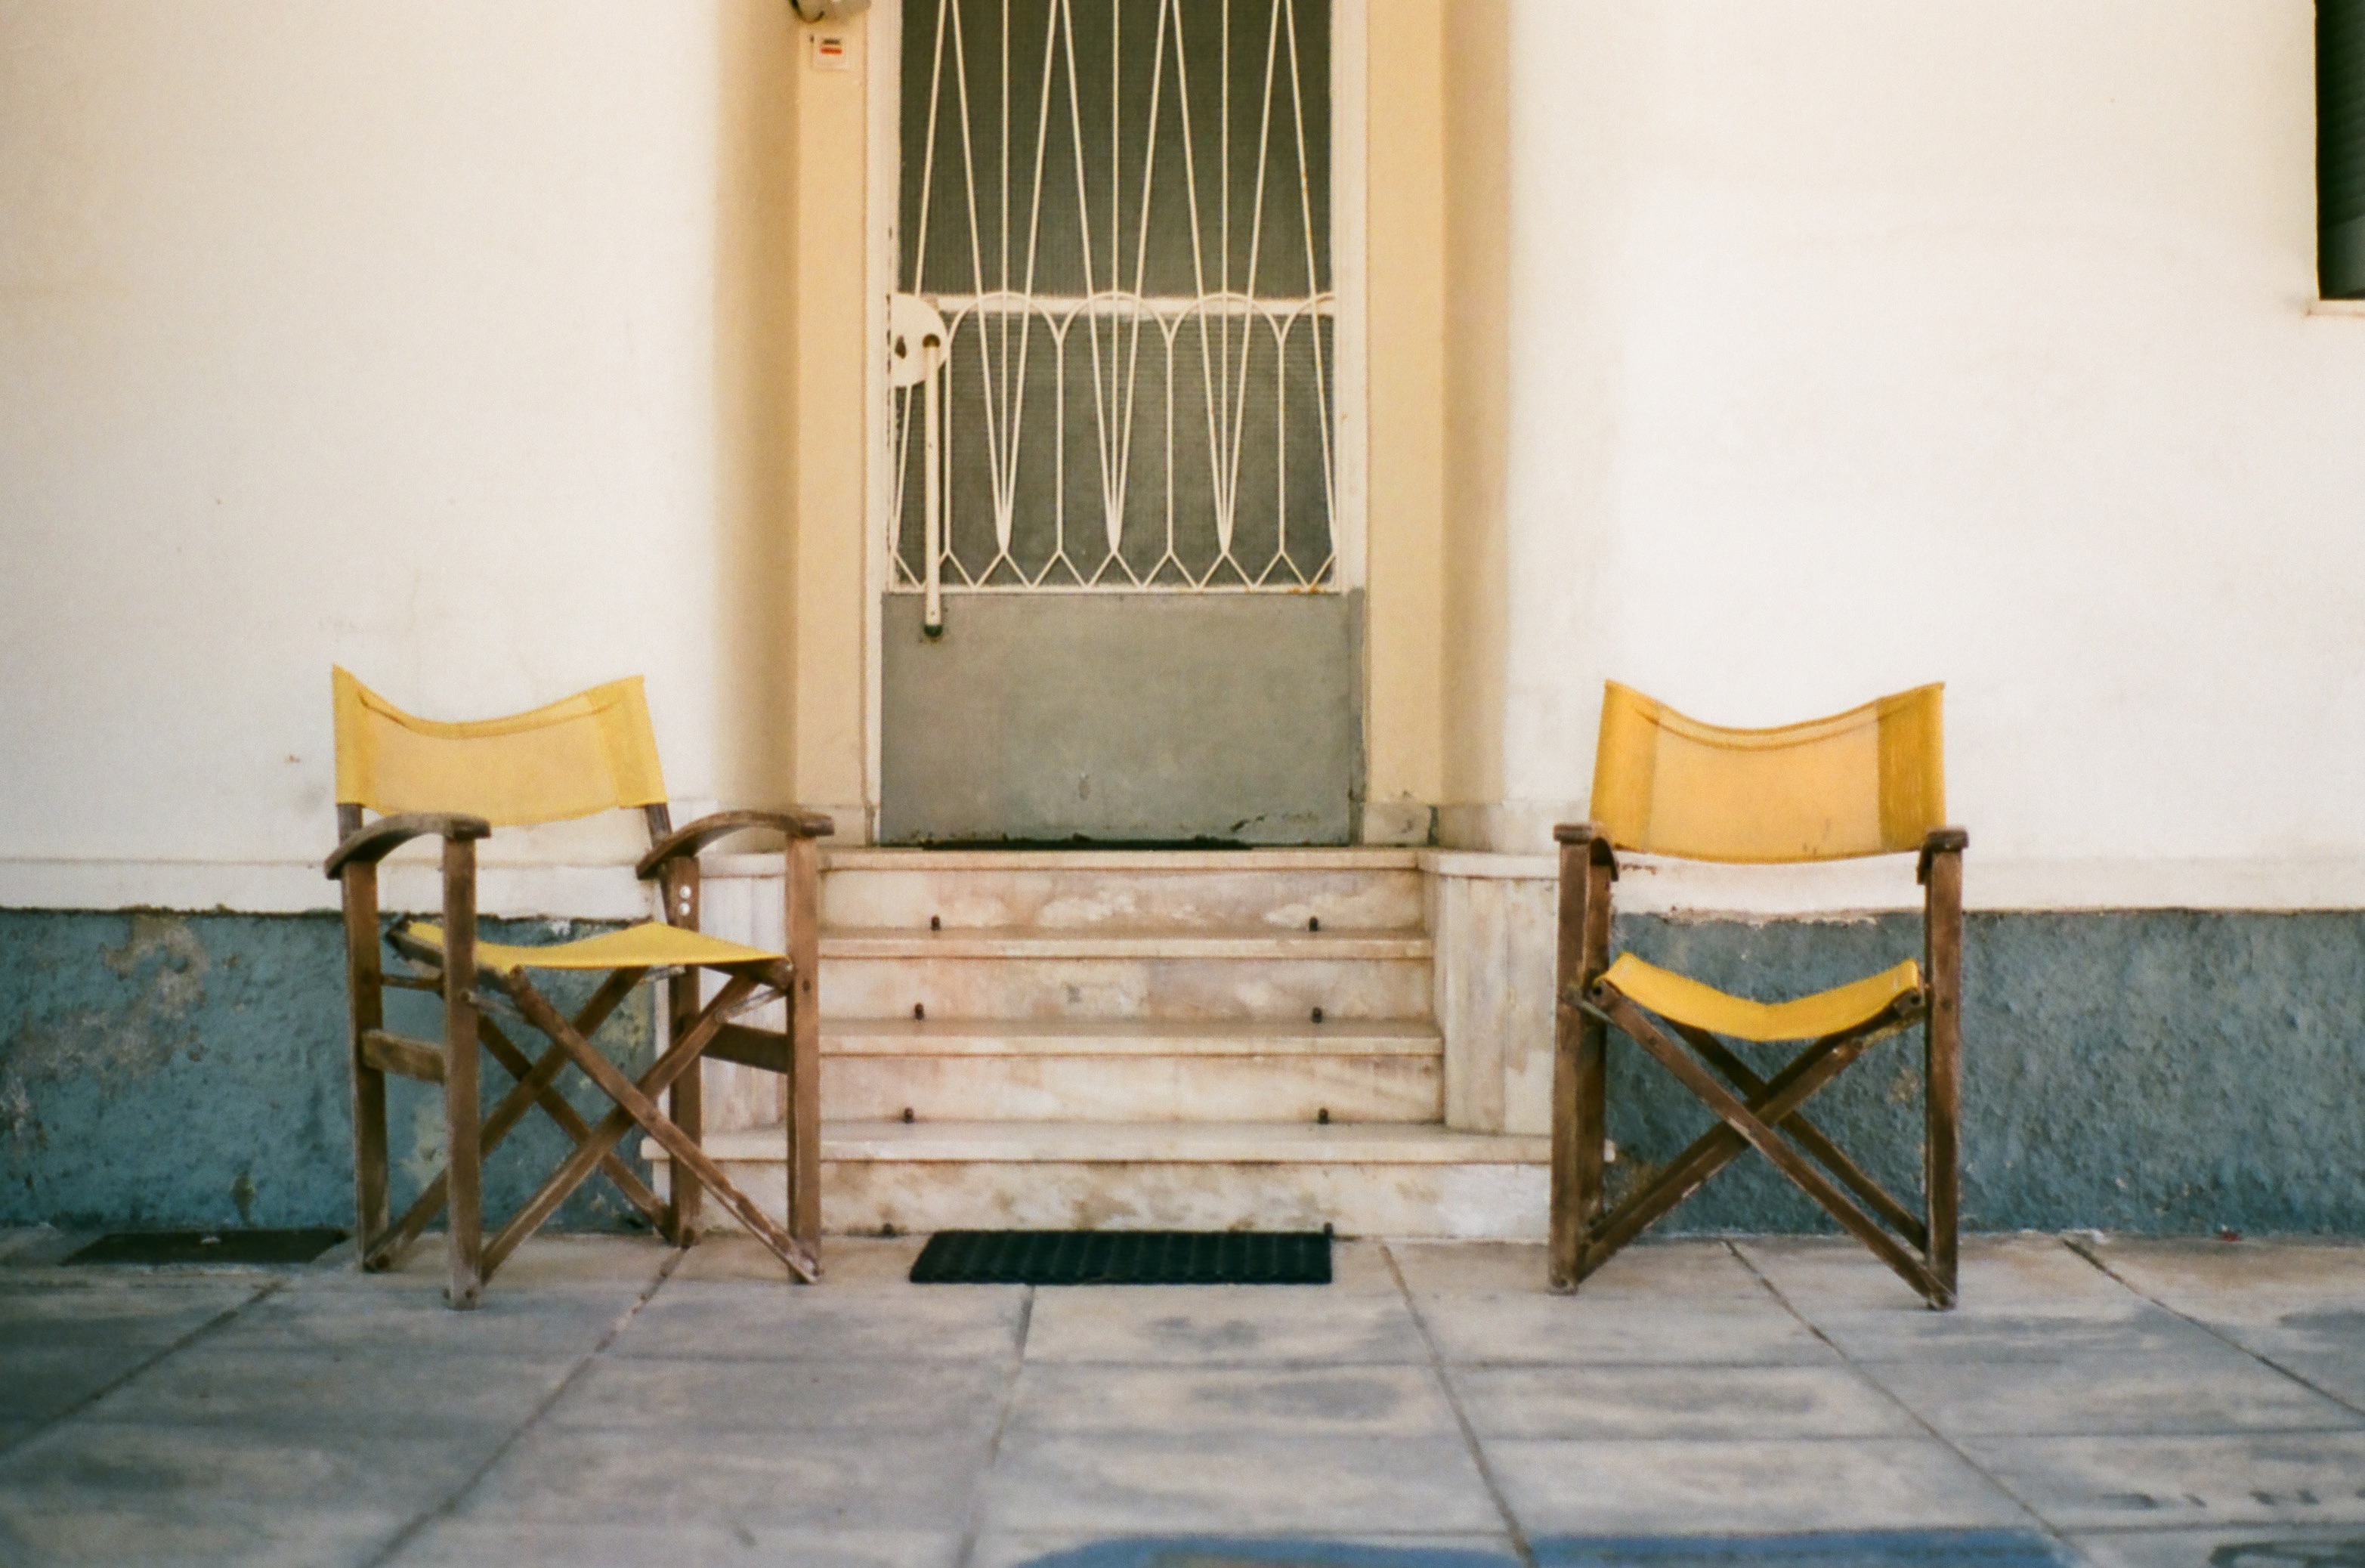
wood, villa, house, floor, window, home, cottage, color, property, living room, furniture, room, apartment, interior design, design, estate, real estate, flooring